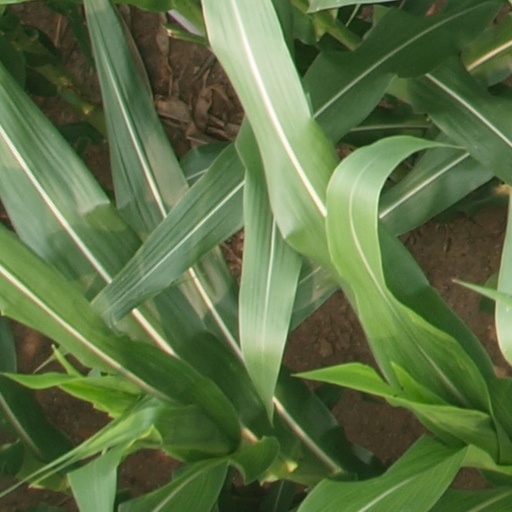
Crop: maize; corn